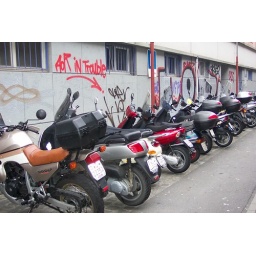
bike and street art near the train station in Lausanne, Switzerland